Toklu Dede Mosque

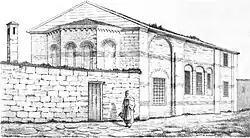
The mosque viewed from northeast in a drawing of 1877, from A.G. Paspates' "Byzantine topographical studies"

After the Fall of Constantinople to the Ottomans in 1453, between the end of the 15th and the beginning of the 16th century the church was converted into a small mosque (Mescid) by Toklu Ibrahim Dede, a former soldier of Mehmed the Conqueror, who was the custodian of the nearby "türbe" of Ebû Șeybet ül Hudrî, like the more famous Abu Ayyub al-Ansari (the standard bearer of Muhammad), a companion of the Prophet. Both died during the first Arab siege of Constantinople and were buried outside the wall of Heraclius. The "türbe" of Ebû Șeybet ül Hudrî is now placed in the citadel between the Wall of Heraclius and that of Leo the Armenian.